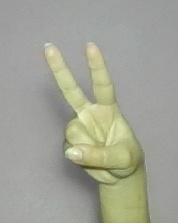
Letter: taa